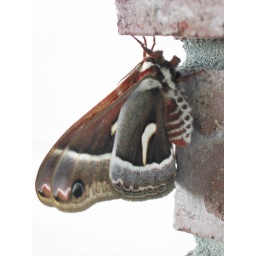
A very pretty, large and colourful moth by my door frame this morning!